M. Karunanidhi

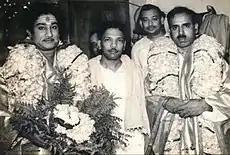
Karunanidhi (middle) with actor Sivaji Ganesan (left)

During the 2011 Tamil Nadu Legislative Assembly election, the AIADMK alliance won 203 seats and the DMK alliance won 31. Karunanidi won by a huge margin of 50,249 votes Tiruvarur Assembly constituency. Following the defeat, M. Karunanidhi said, "People have given me proper rest," before congratulating the people of the state.